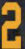
Number: 2